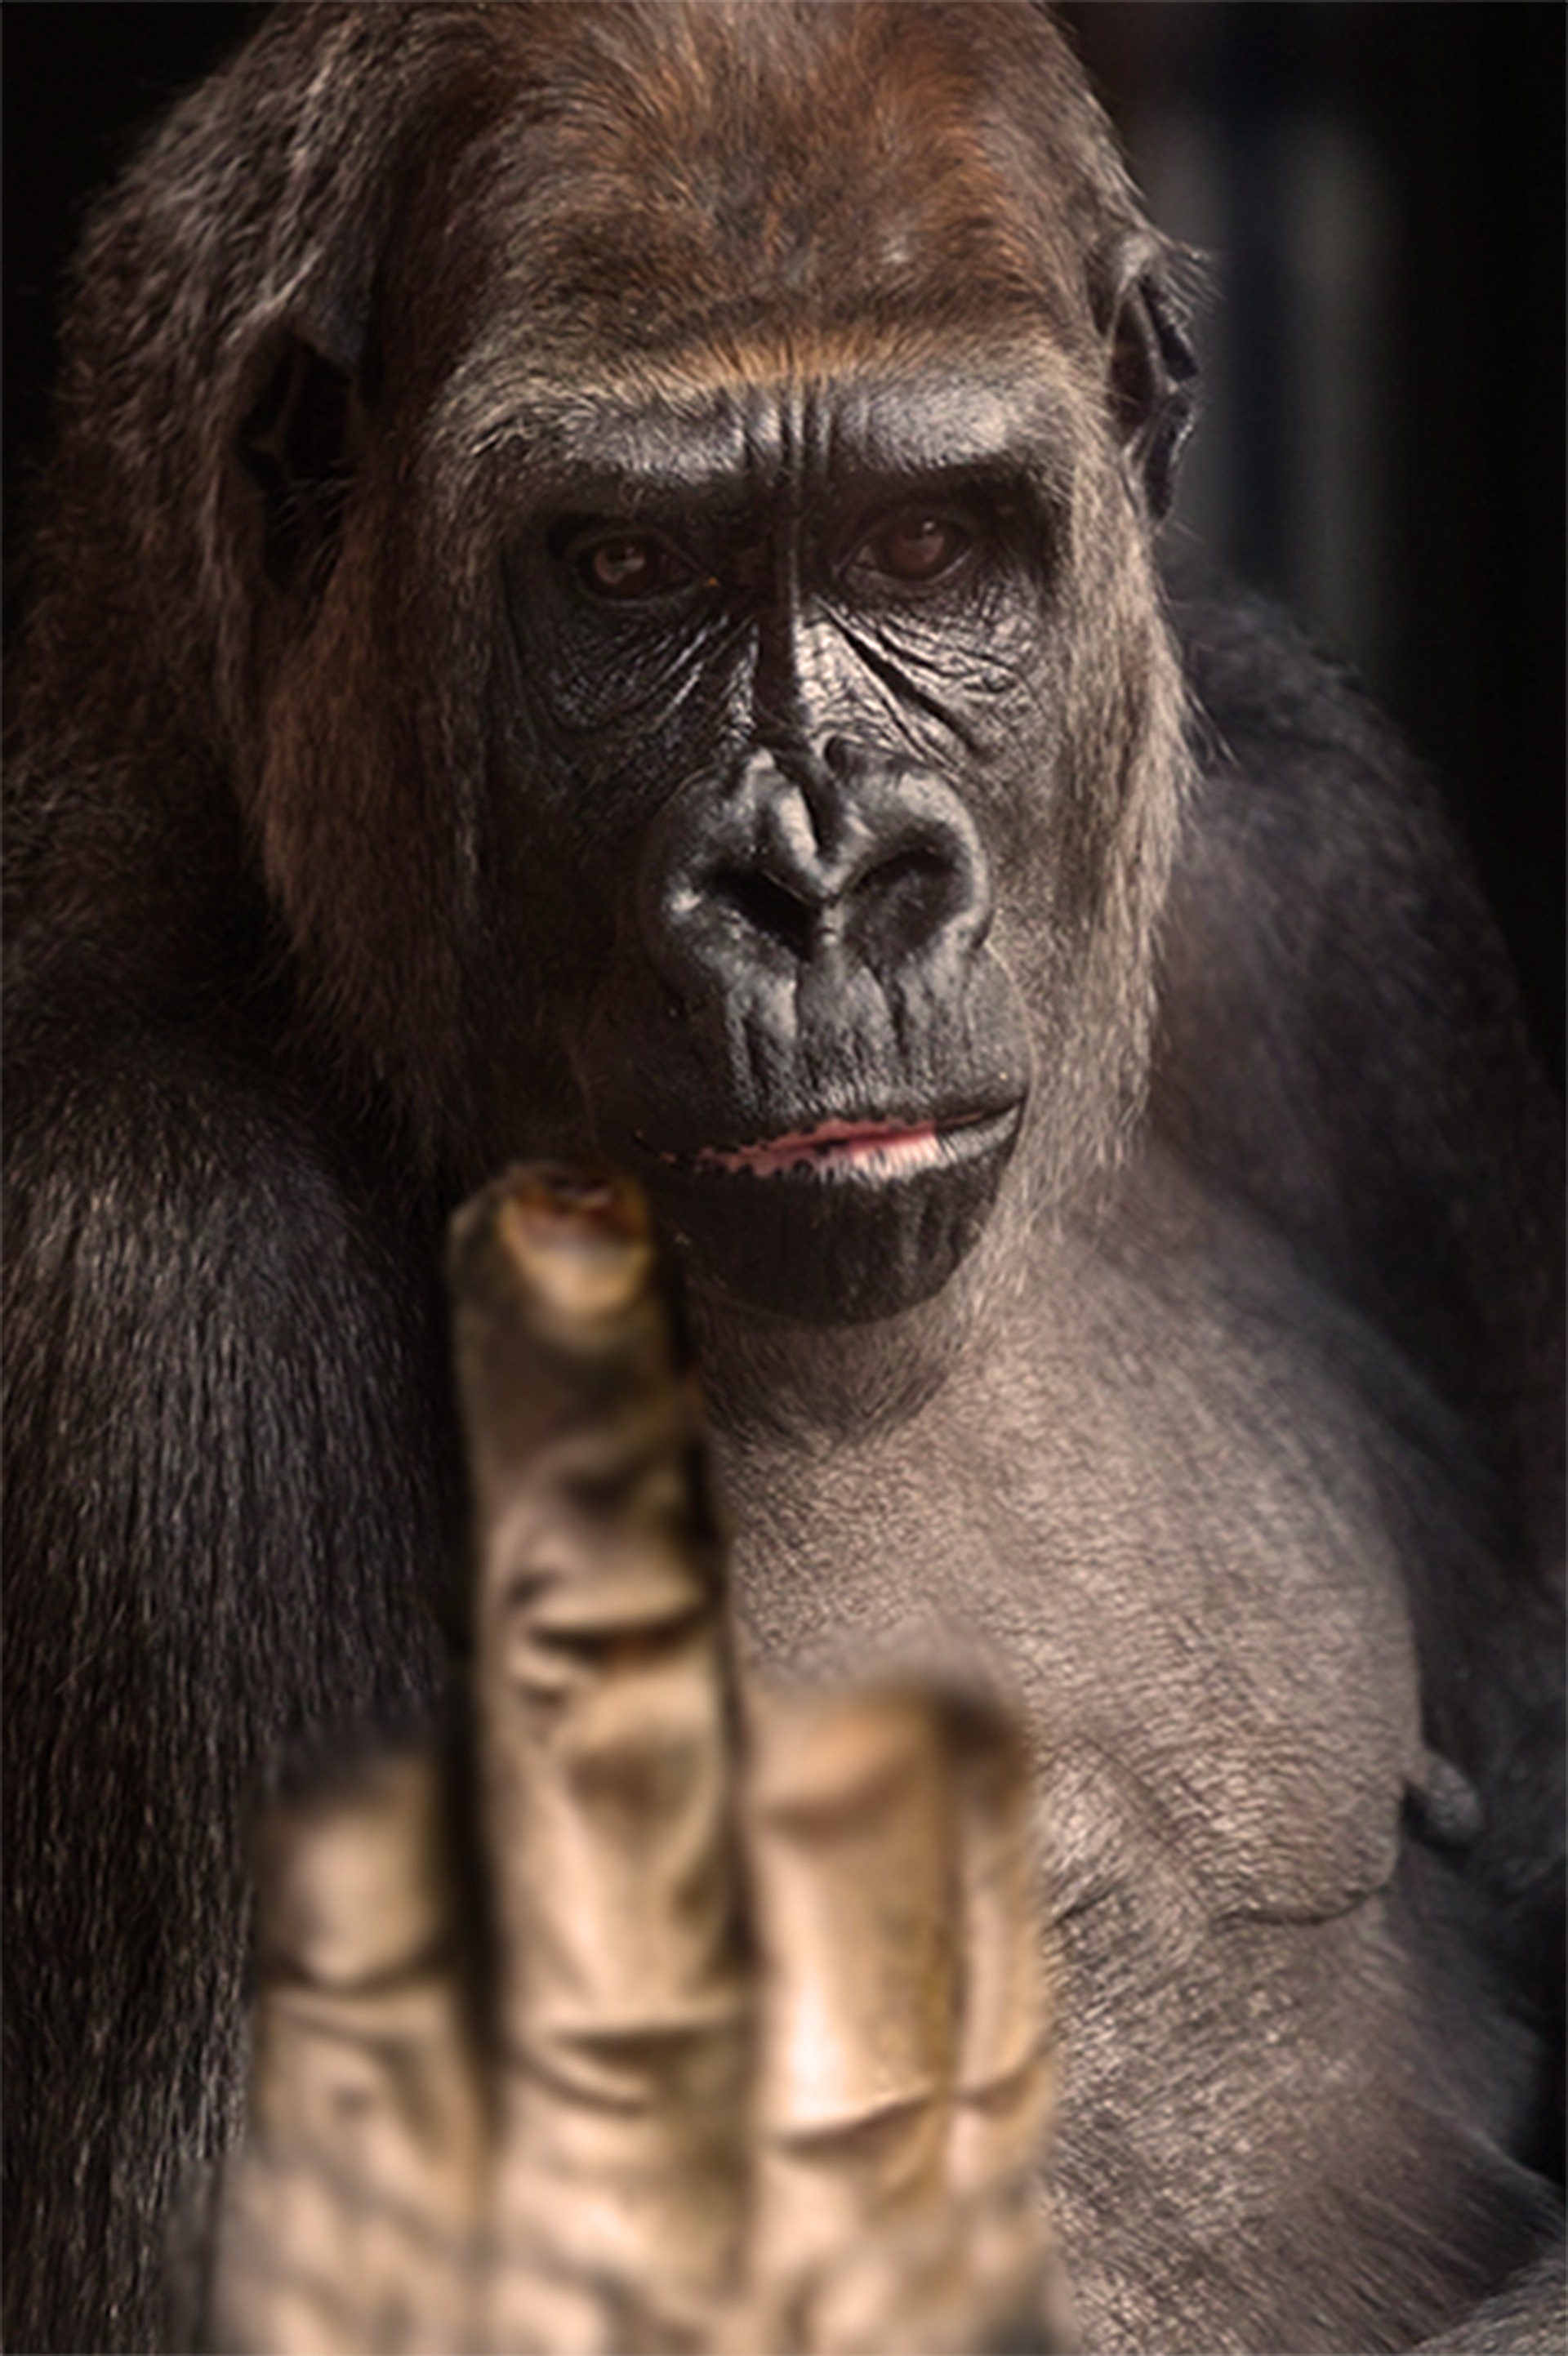
finger, mammal, gesture, fauna, primate, gorilla, chimpanzee, vertebrate, western gorilla, great ape, common chimpanzee, finger gesture